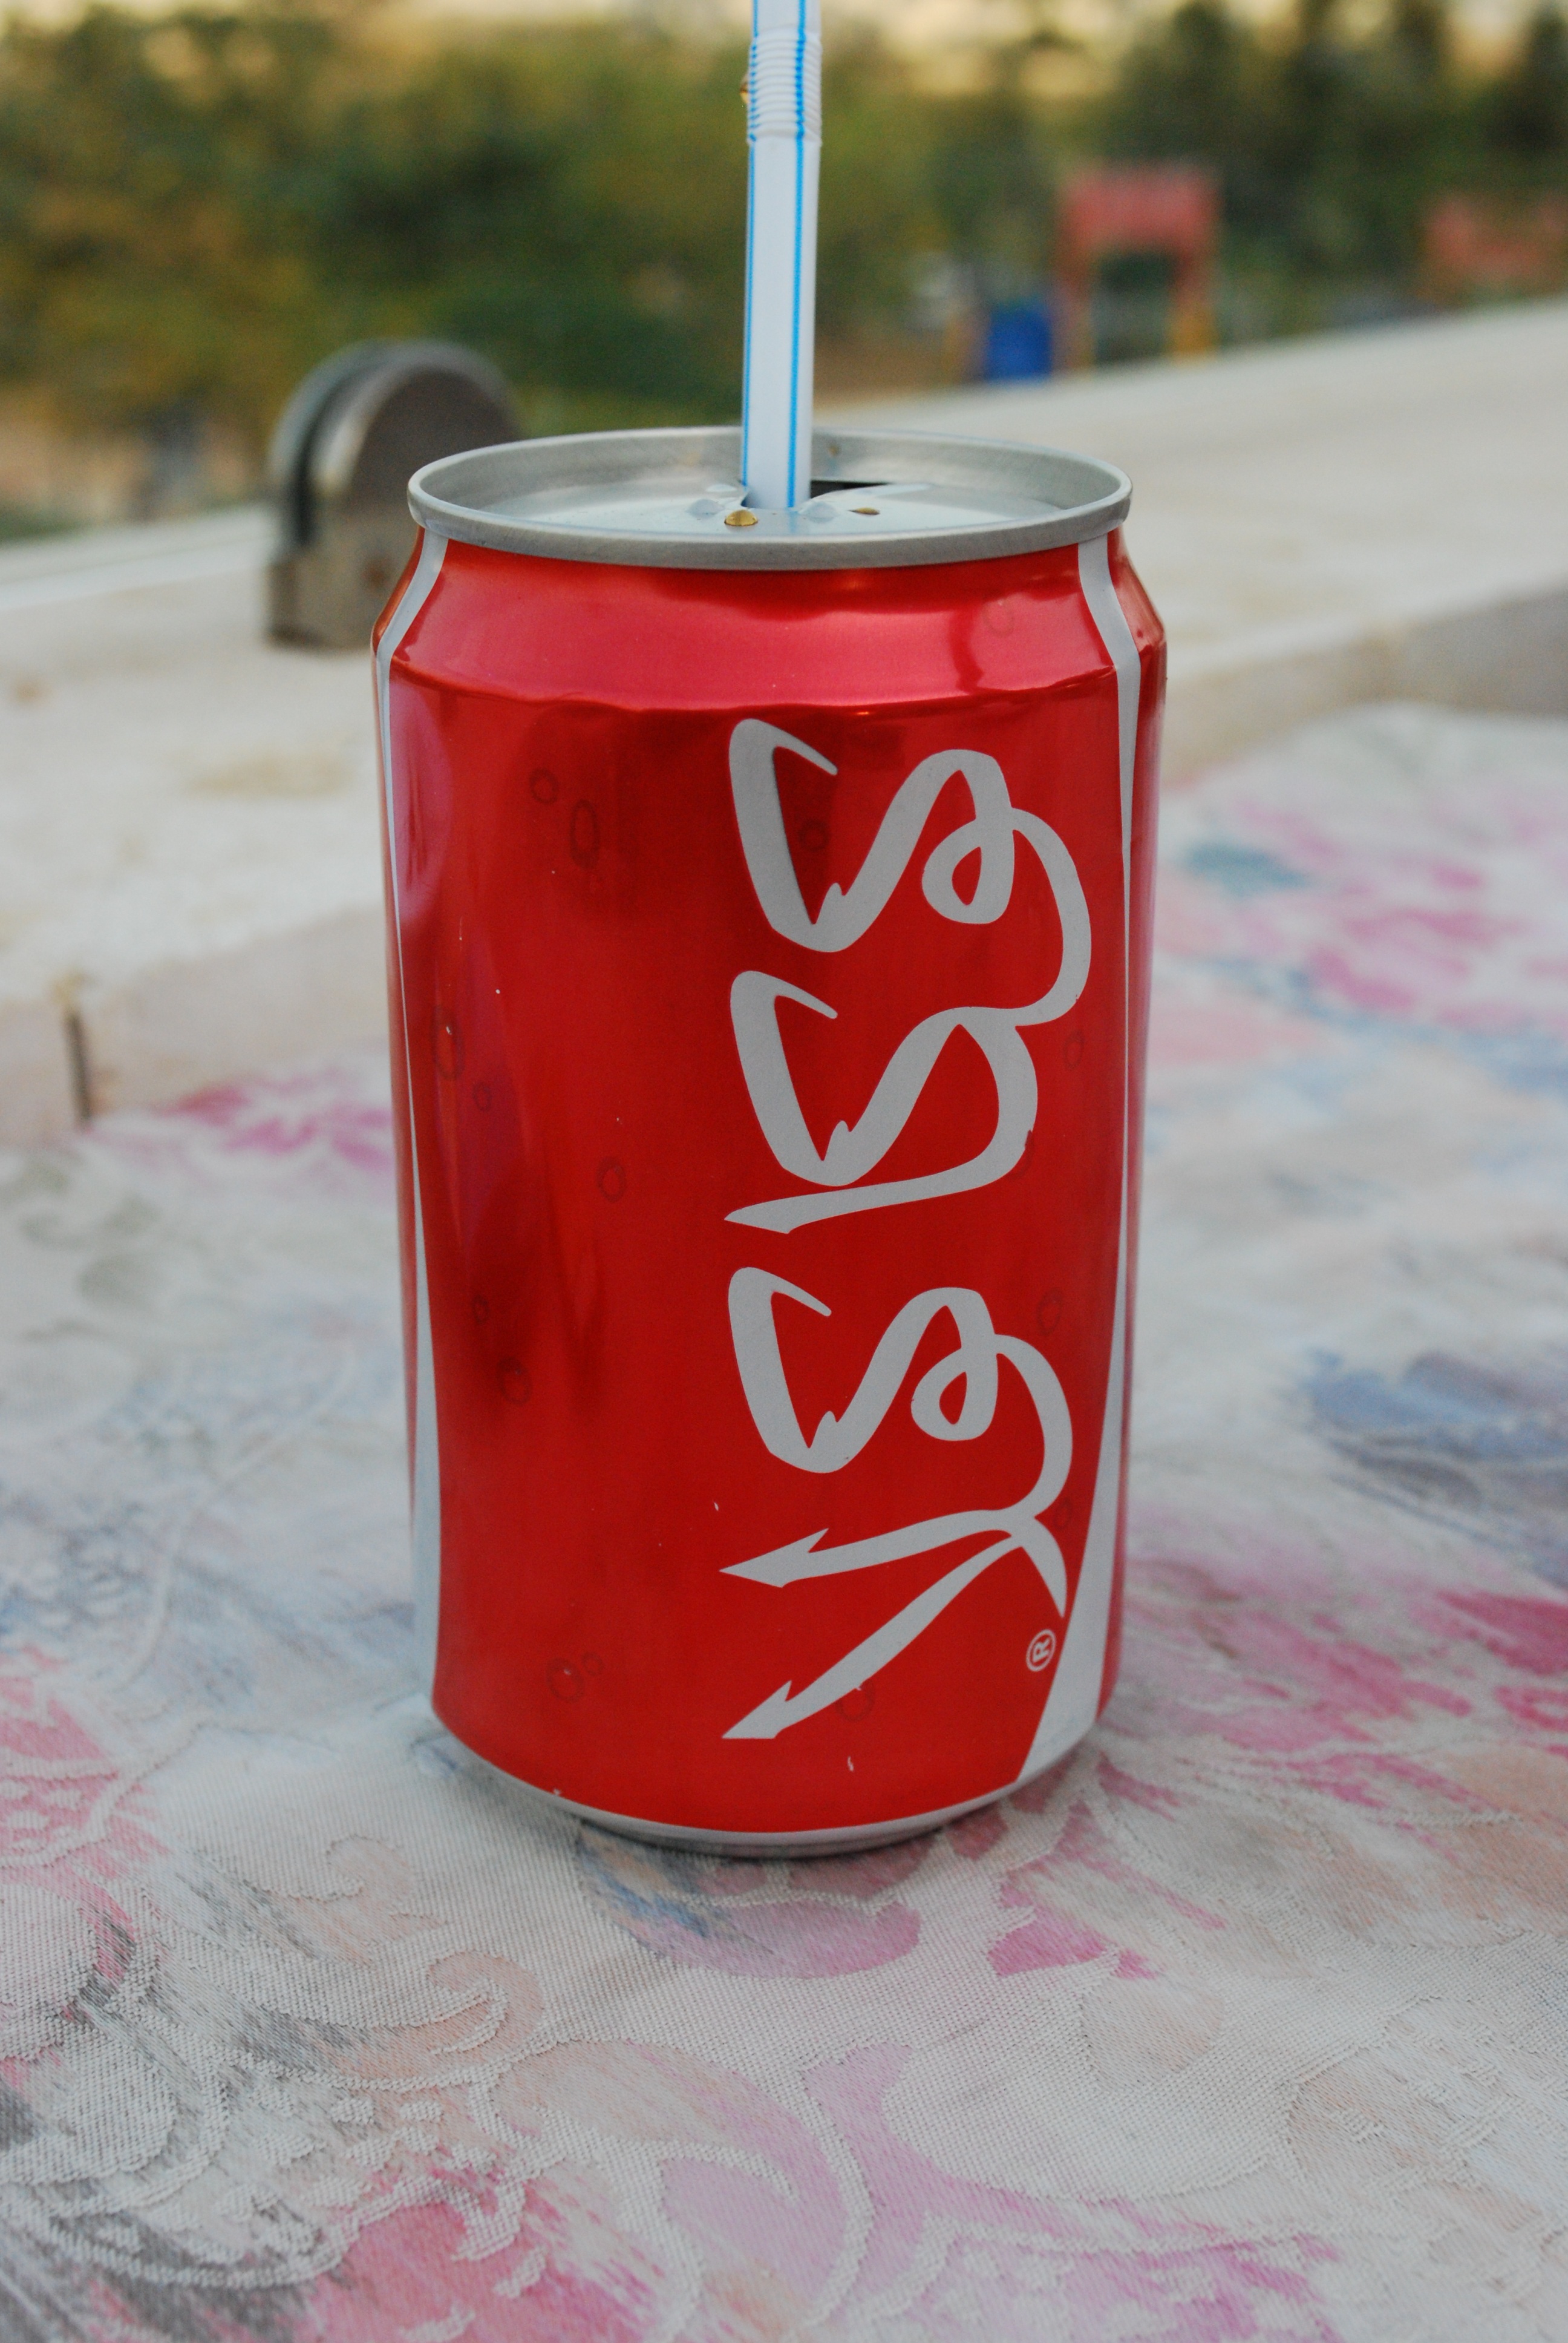
red, holiday, drink, pink, coca cola, jordan, cola, liqueur, trivial, soft drink, carbonated soft drinks